Ulrich Bettac

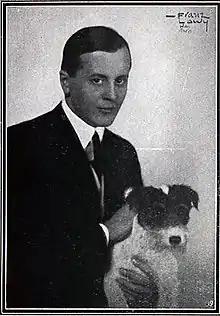
Bettac in 1927

Ulrich Ewald Berthold Bettac (2 May 1897 – 20 April 1959), was an Austrian actor and theatre director. He was especially well known for his work as a character actor at the Burgtheater in Vienna; he also had a fairly extensive film career.